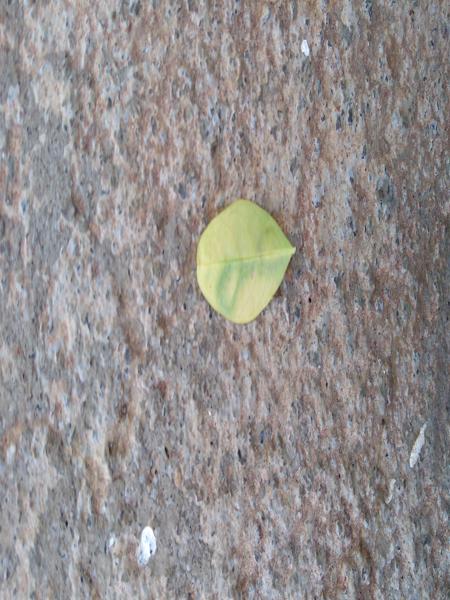
Plant: Drumstick